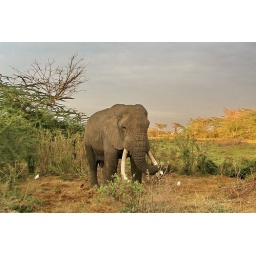
This a sleeping elephant. It holds its trunk off the ground by draping it over its tusk.